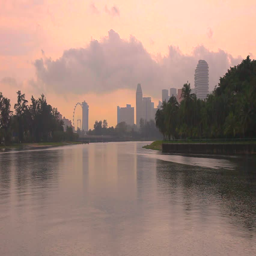
view to downtown during sunset time and rainy season